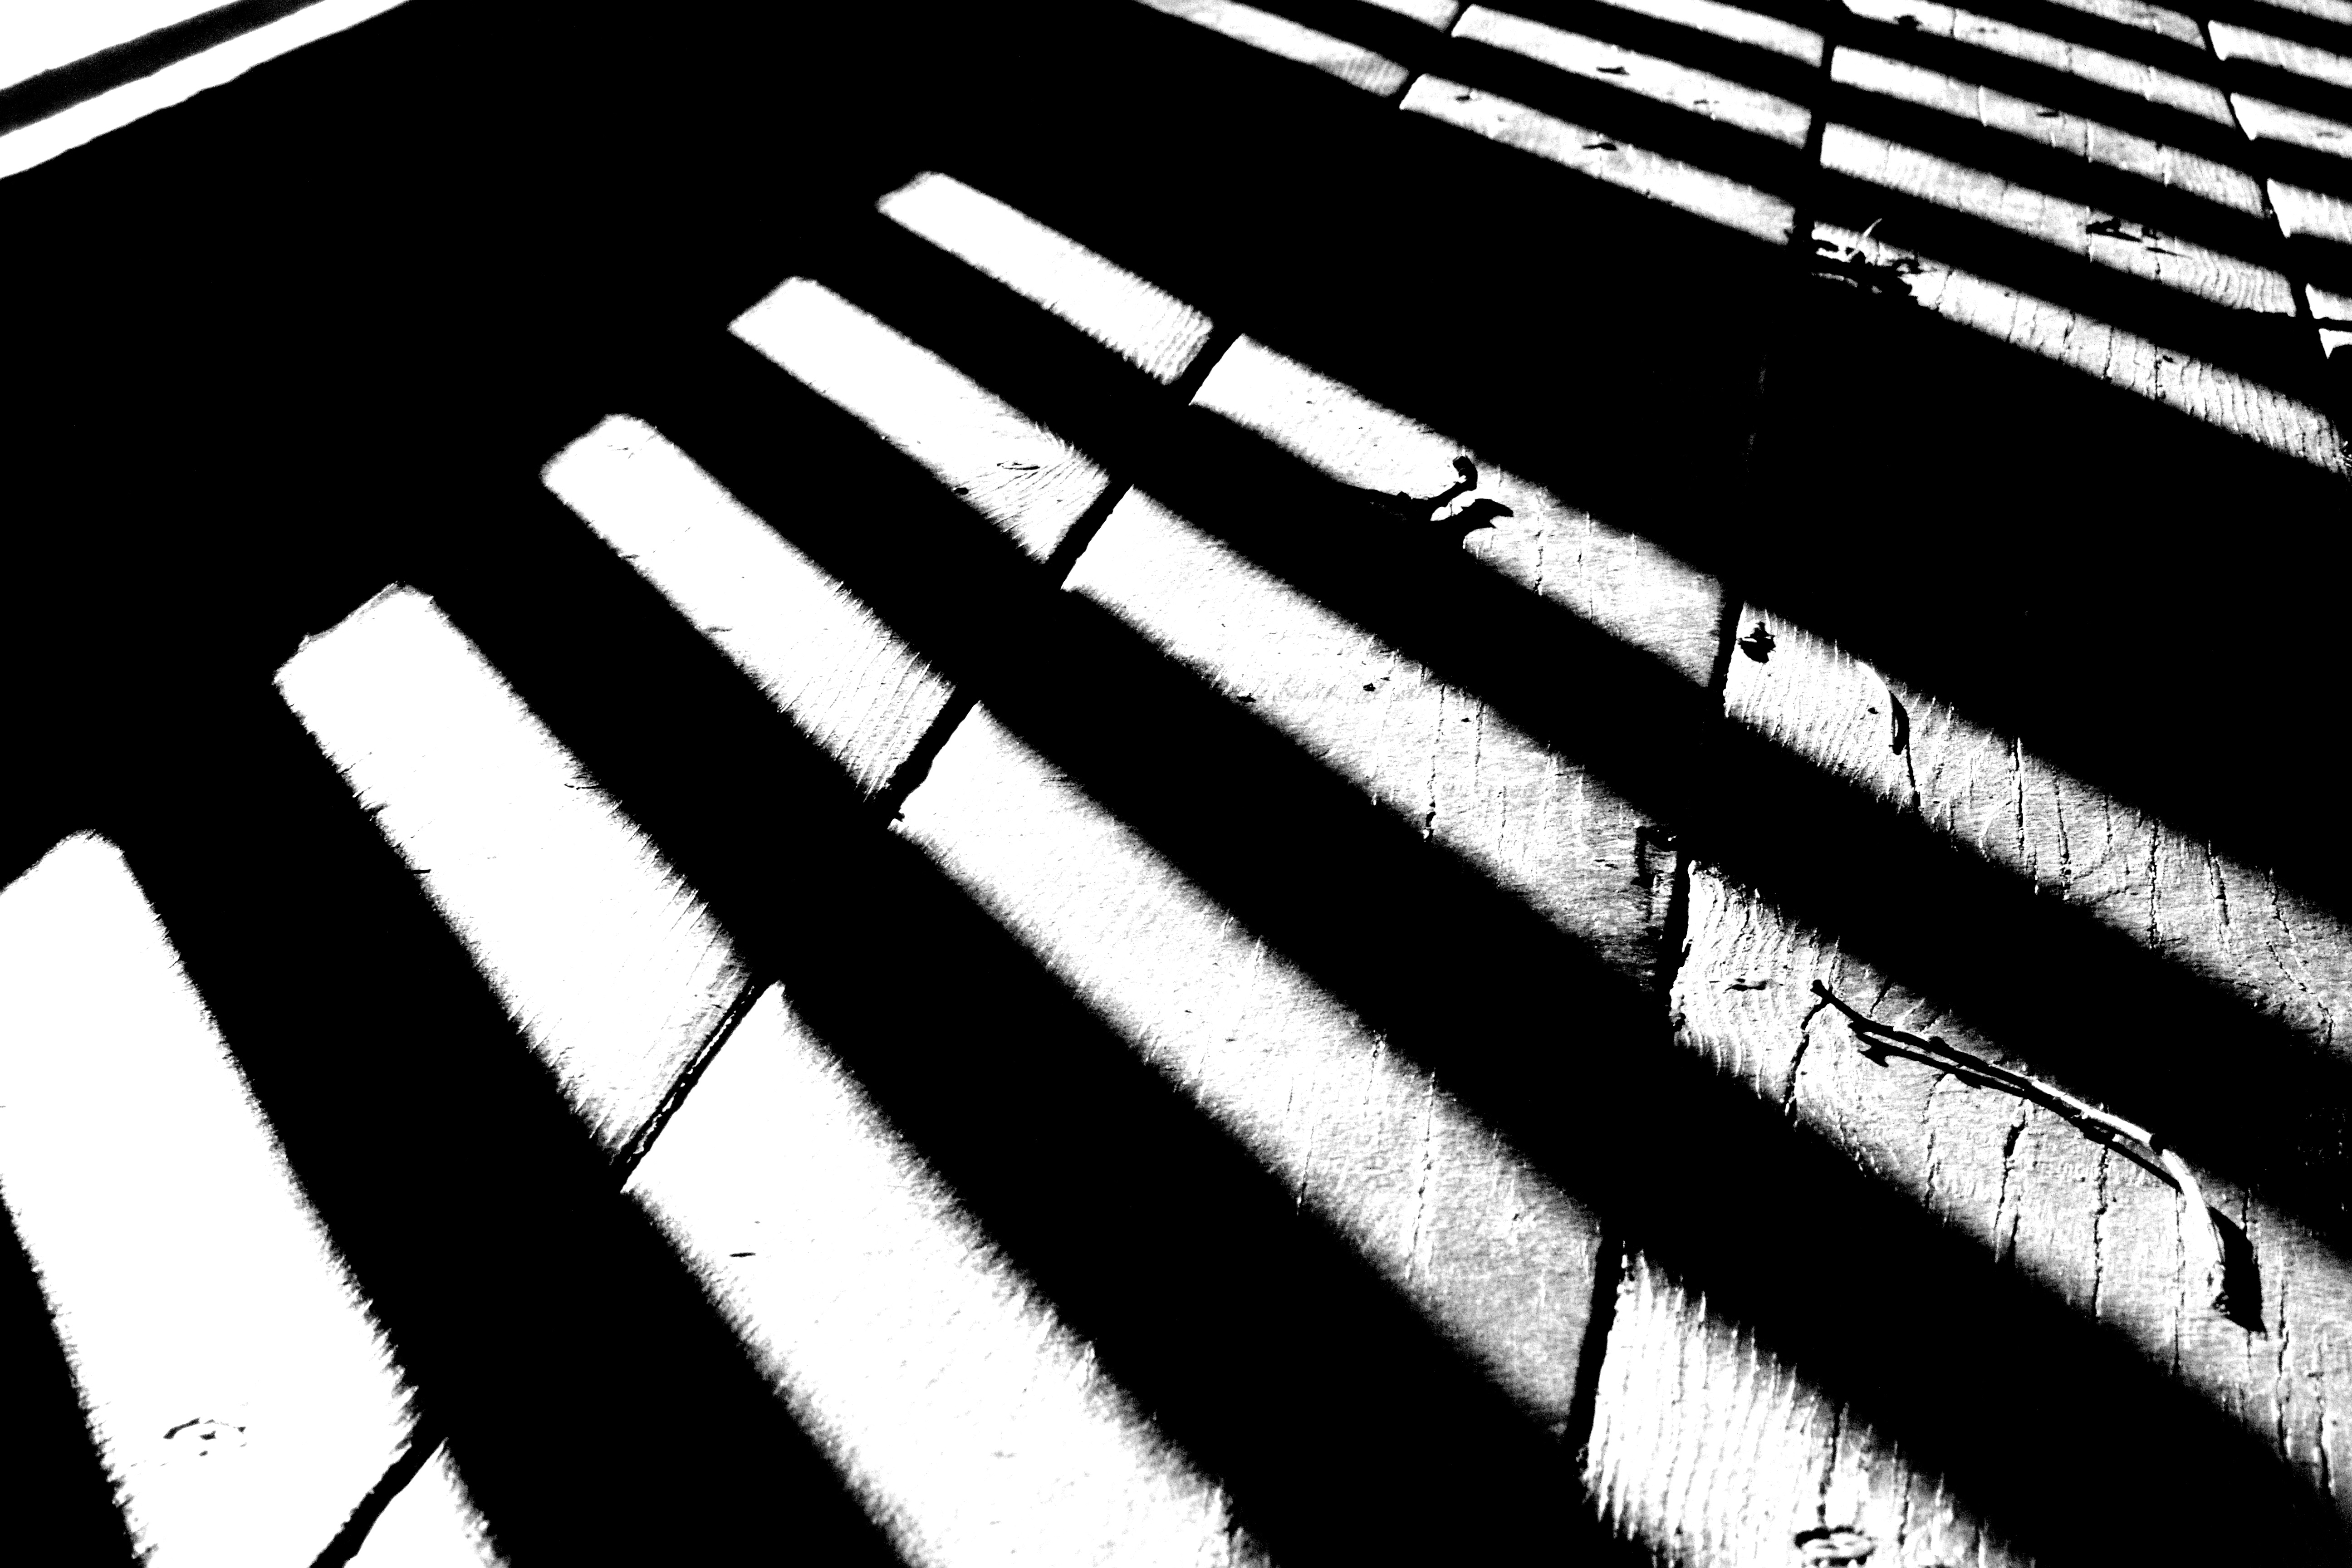
black and white, white, number, line, shadow, black, monochrome, font, bw, design, text, symmetry, image, shape, monochrome photography